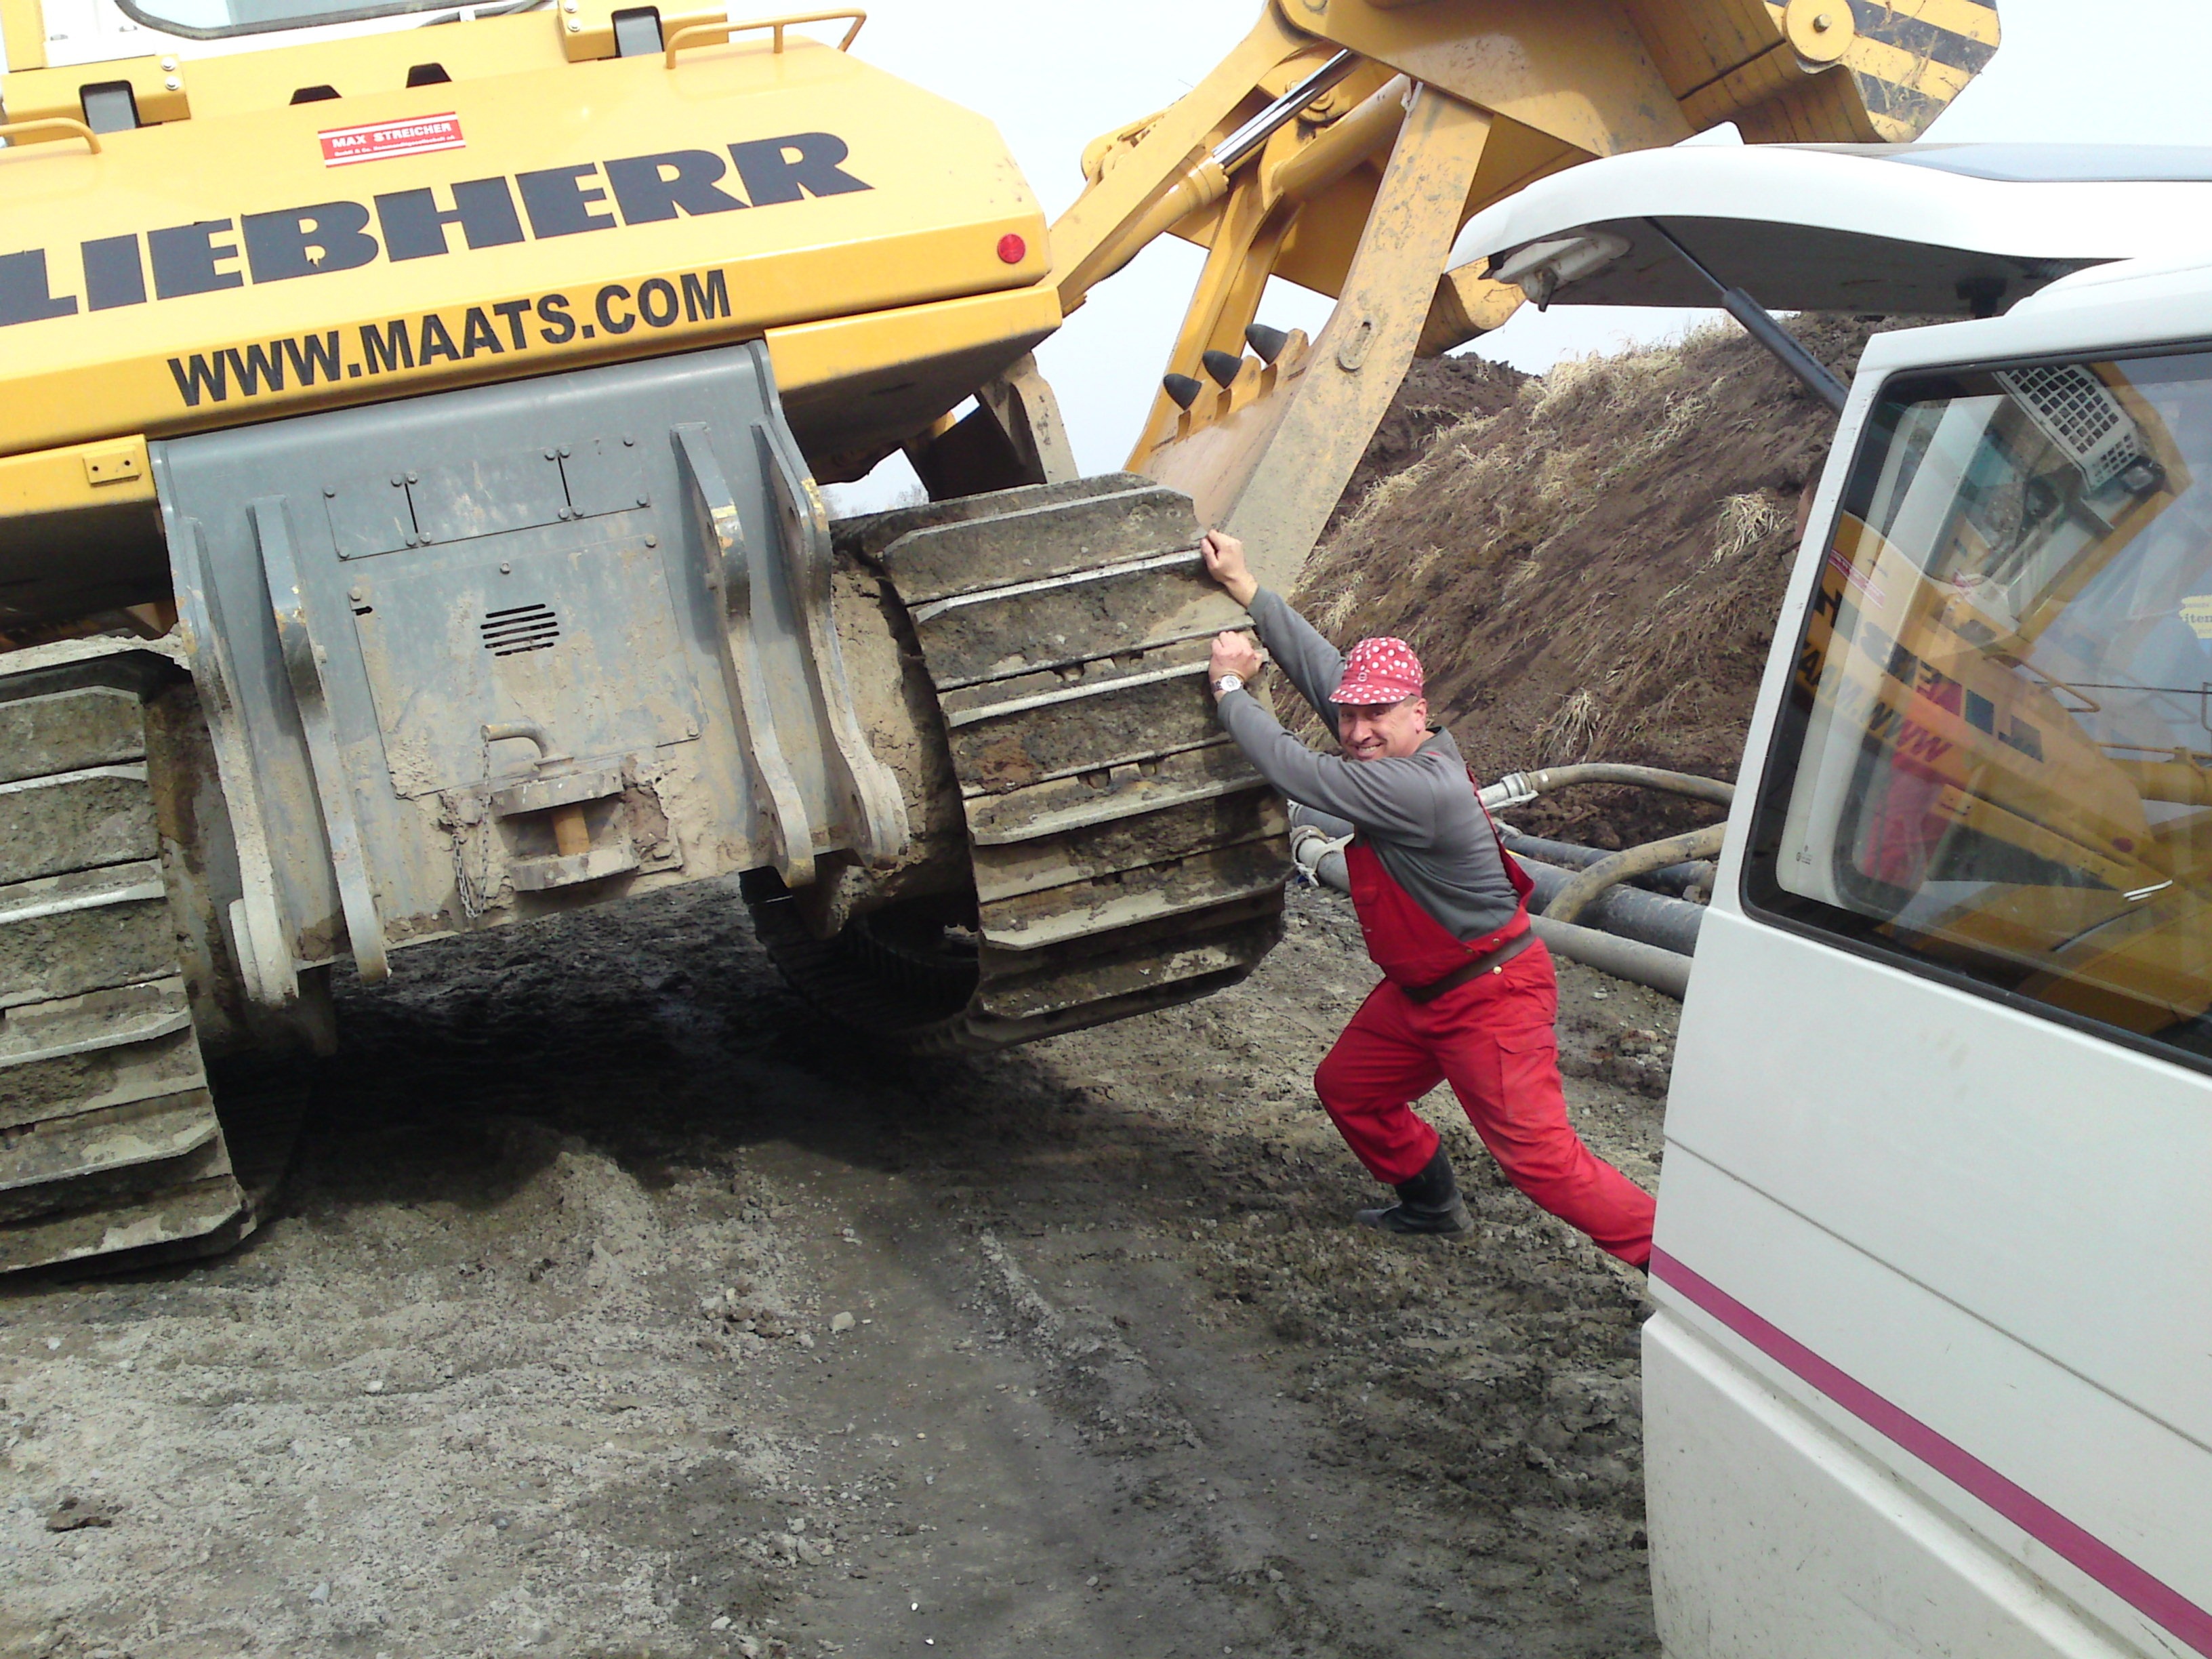
work, asphalt, transport, vehicle, crane, lifting